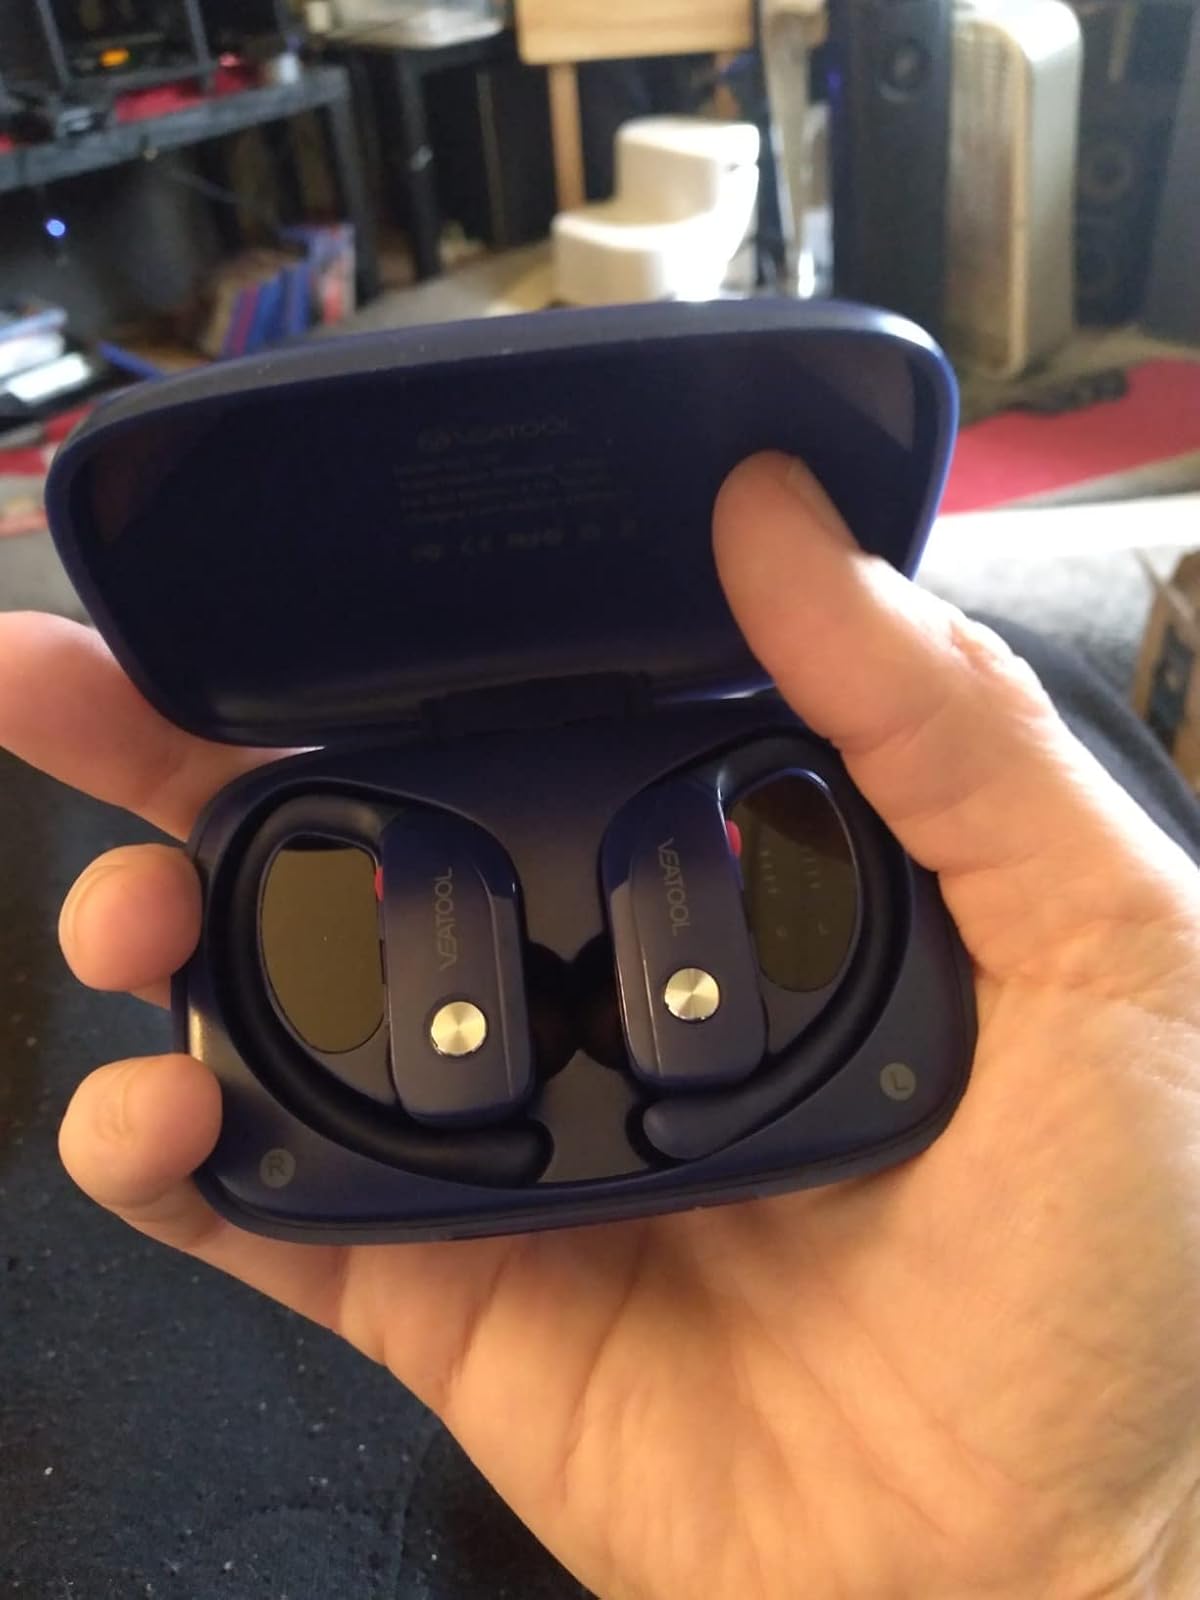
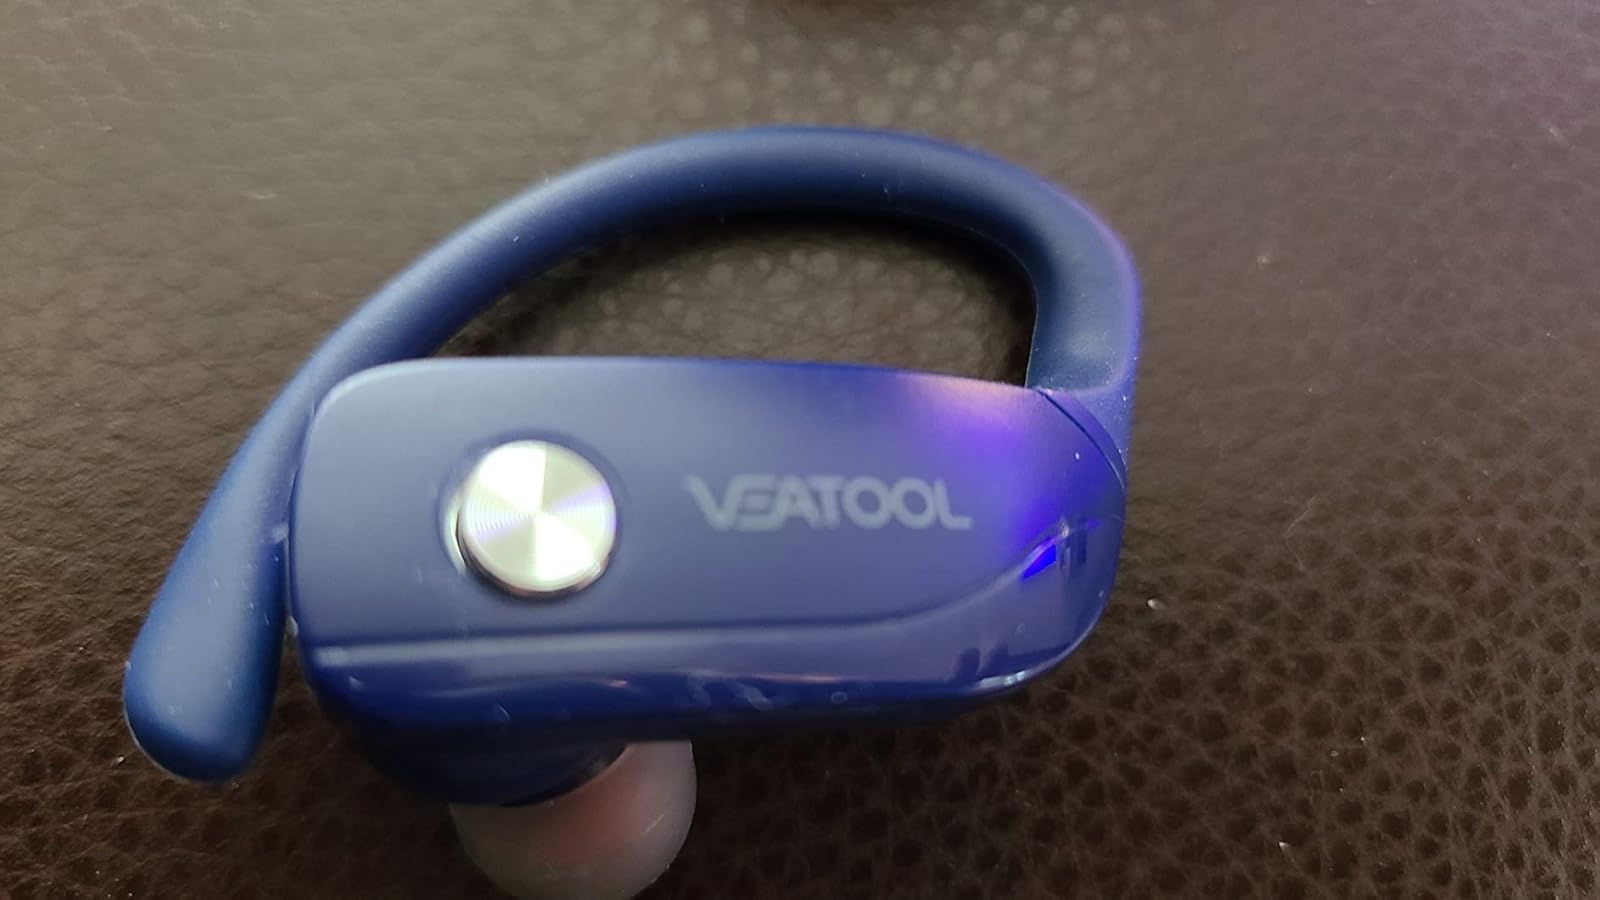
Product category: earbuds
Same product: yes